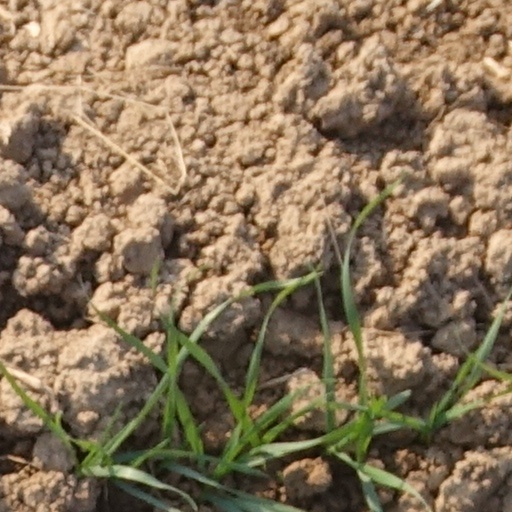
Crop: wheat